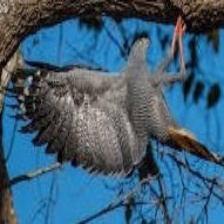
Species: CRANE HAWK
Scientific name: GERANOSPIZA CAERULESCENS